Ancient Elis

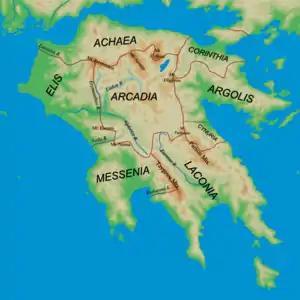
Ancient regions of Peloponnese (southern mainland Greece)

Elis or Eleia (Elean:) was an ancient district in the northwestern Peloponnese in Greece, roughly corresponding to modern regional unit of Elis. It was bounded to the northeast by Achaea, east by Arcadia, south by Messenia, and west by the Ionian Sea. The region is a fertile lowland with extensive plains, watered by the Peneus, Alpheus and other rivers that flow down from the Arcadian highlands. The region's name is probably cognate with the English 'valley'.